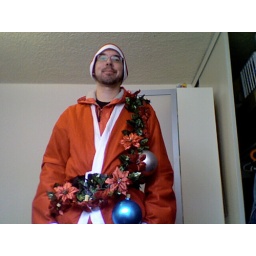
On my way to Santacon. I'm wearing a red water proof coat under my suit.